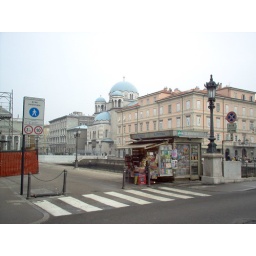
about to cross a bridge in Trieste